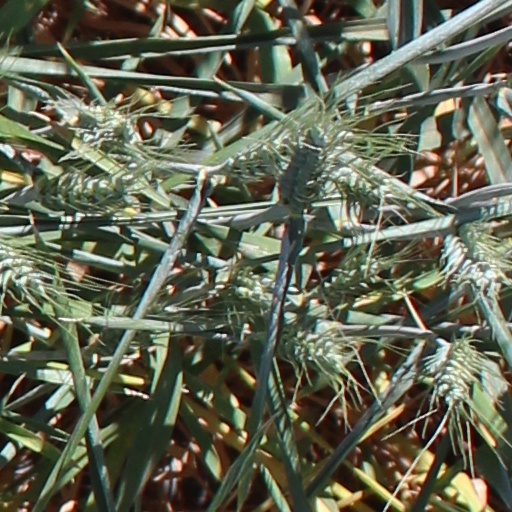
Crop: wheat